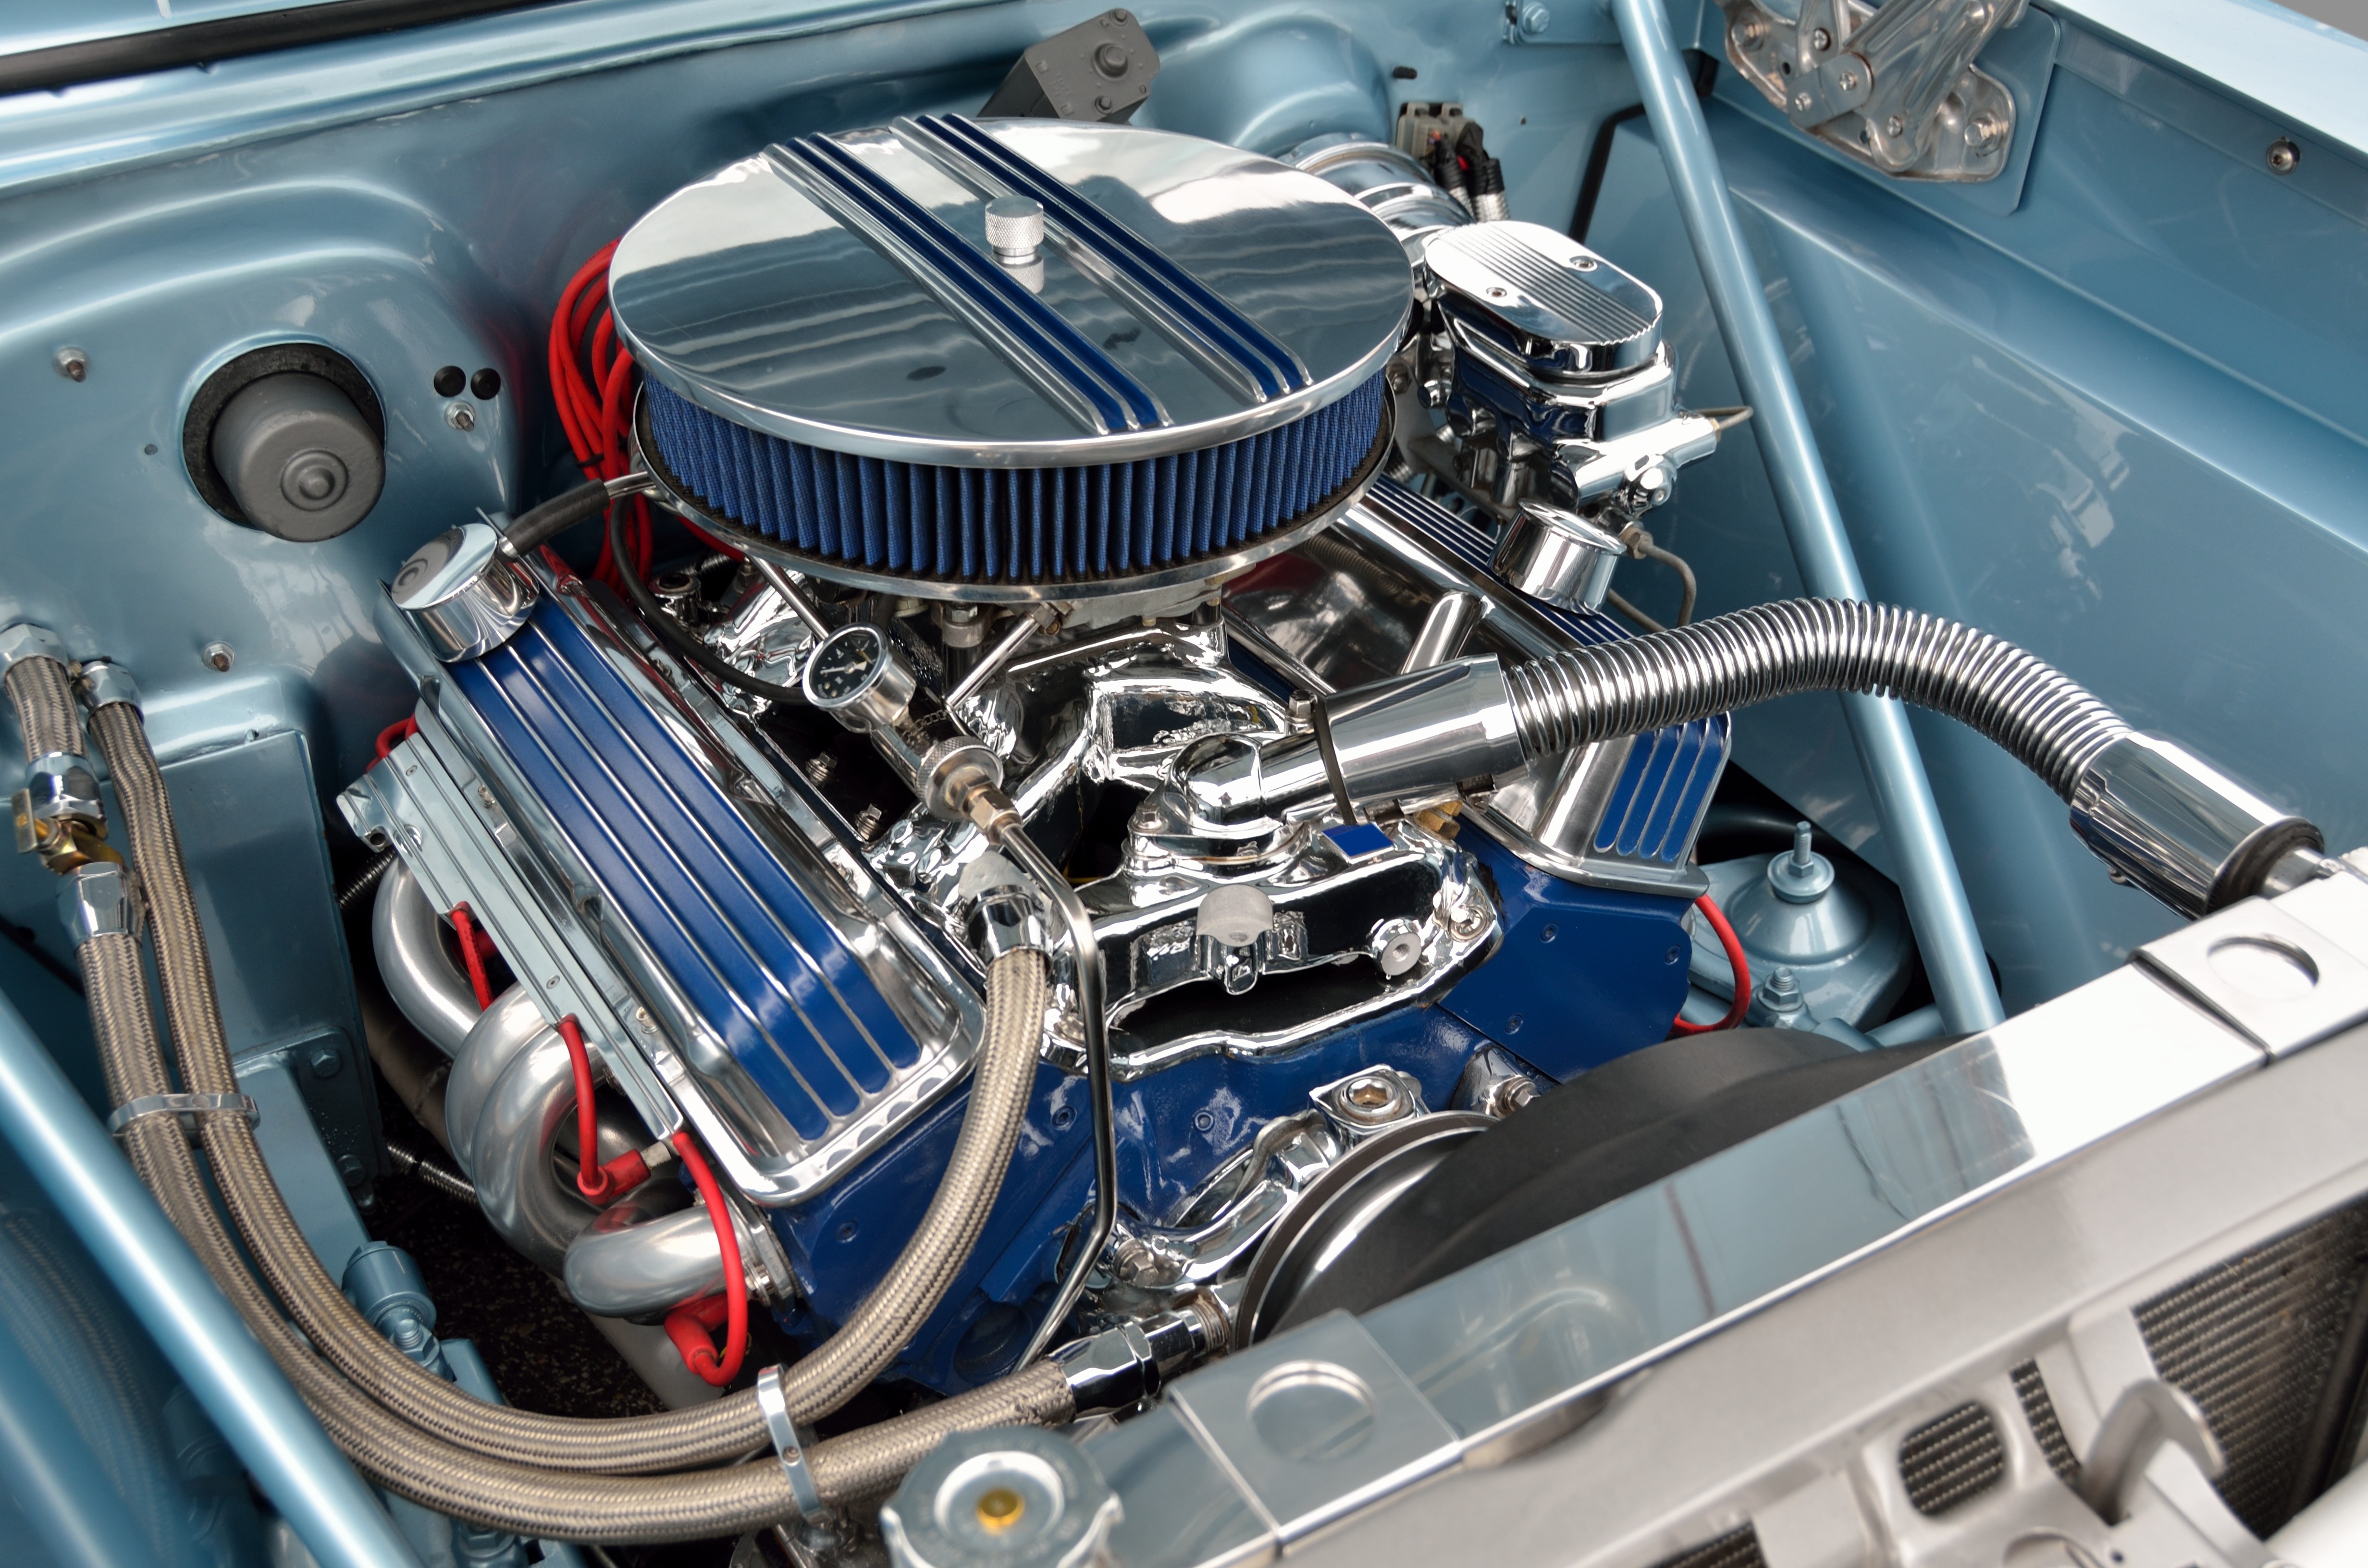
technology, car, automobile, retro, steel, transportation, vehicle, clean, auto, machine, speed, automotive, sports car, motor vehicle, hood, muscle car, race car, power, chrome, mechanical, engine, motor, convertible, fast, oil, fuel, mechanic, metallic, polished, maintenance, car engine, antique car, customized, land vehicle, automobile make, automotive exterior, automotive design, luxury vehicle, performance car